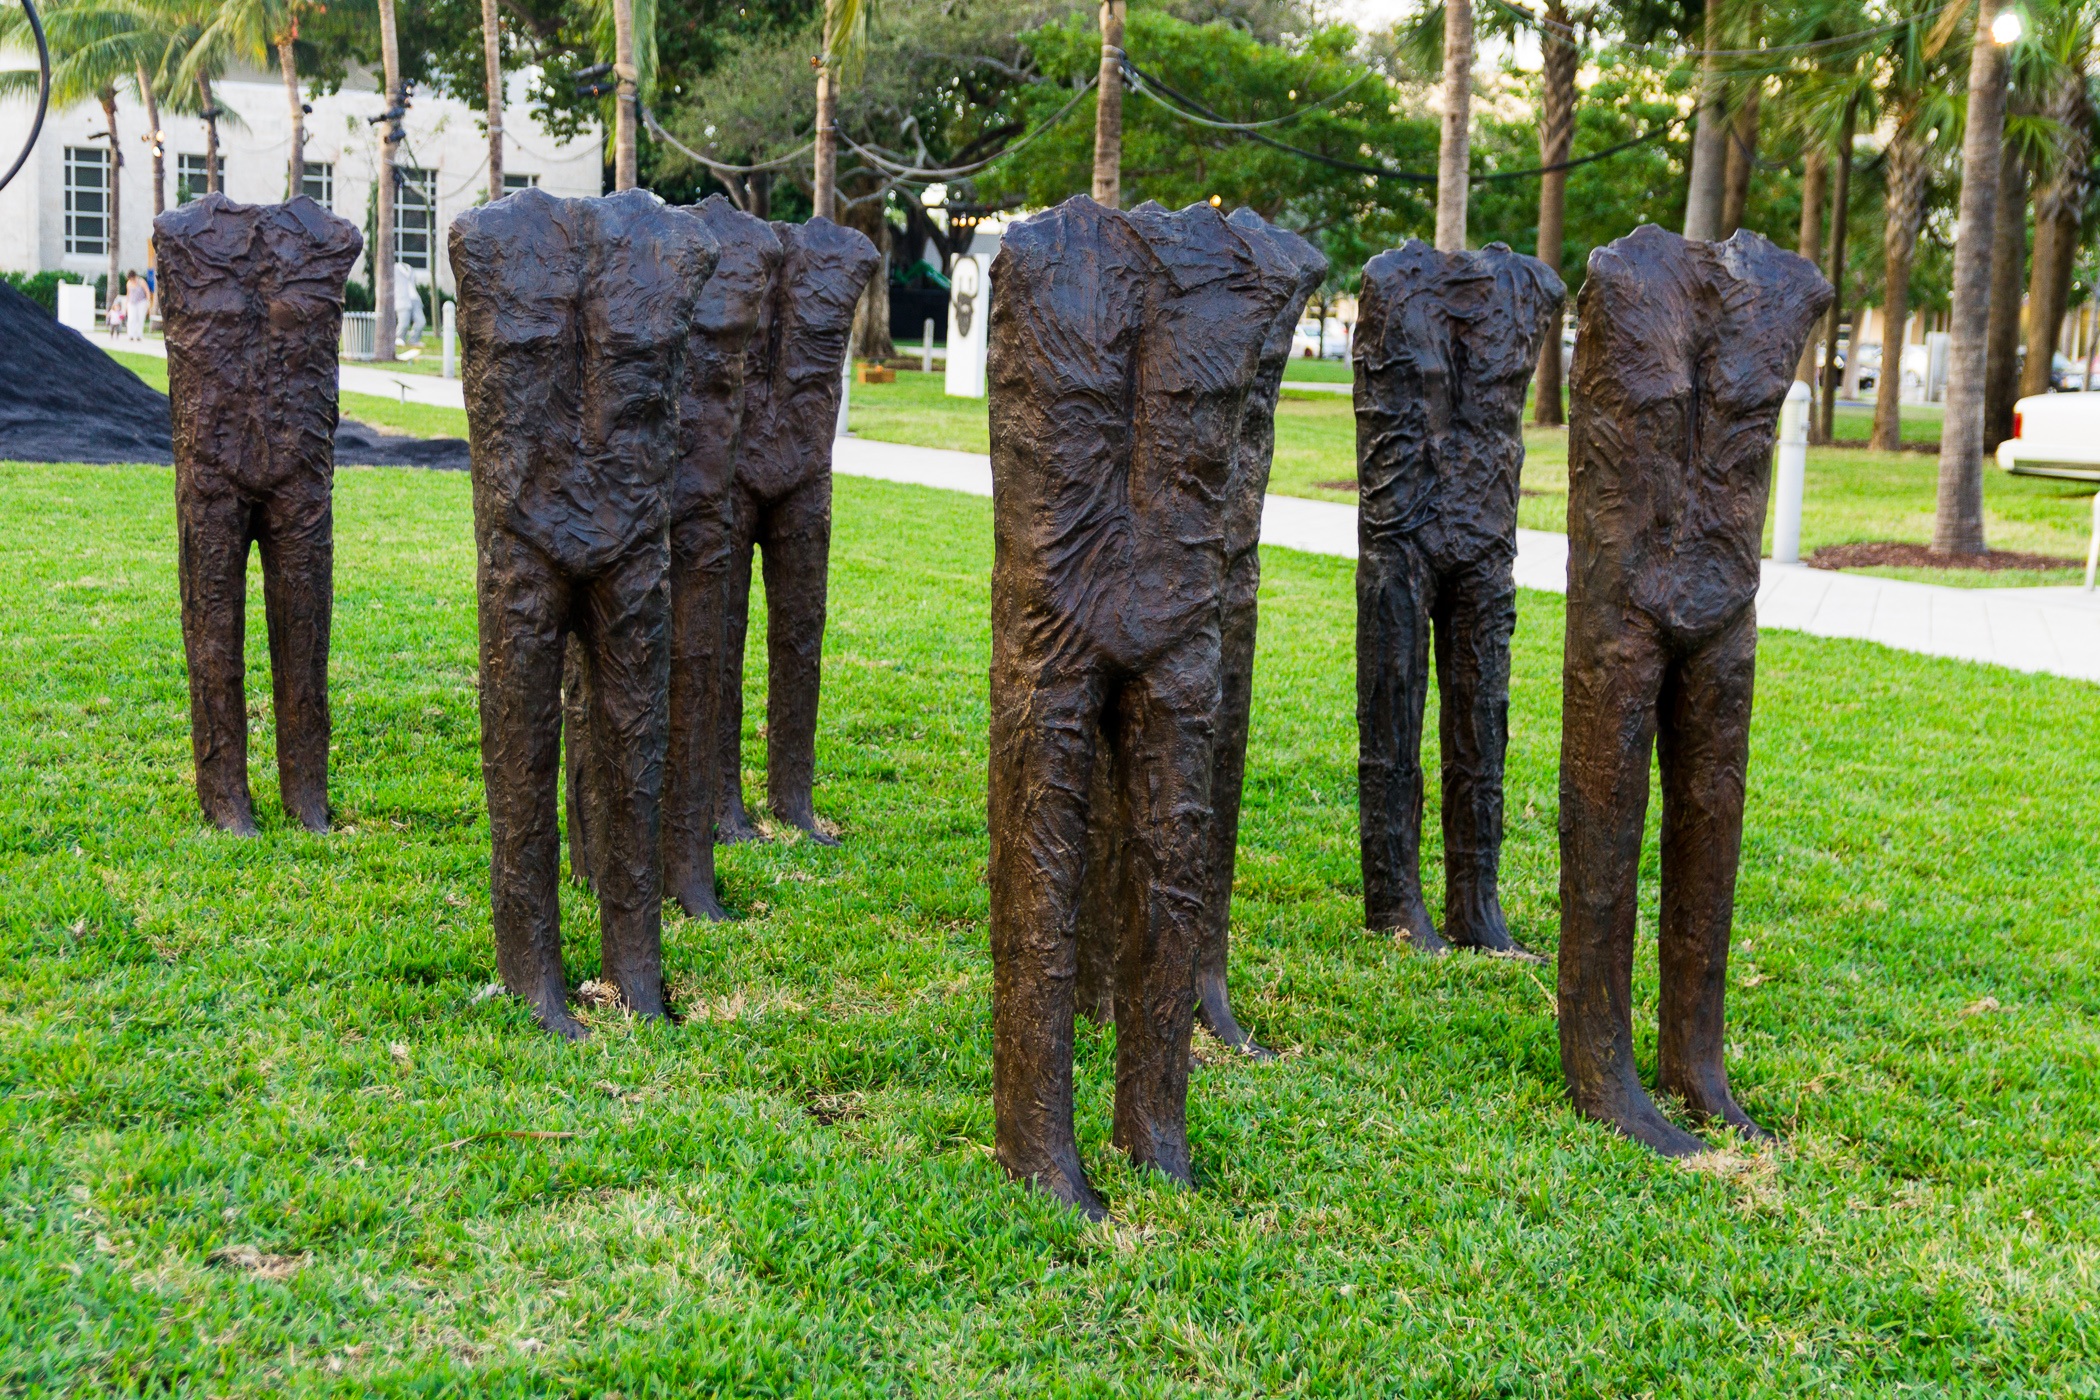
tree, stone, cemetery, sculpture, memorial, art, statues